Una Lucy Fielding

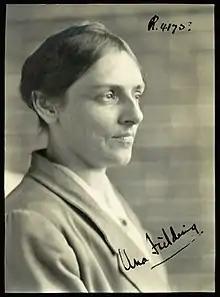

Una Lucy Fielding (20 May 1888 – 11 August 1969) was an Australian neuroanatomist.